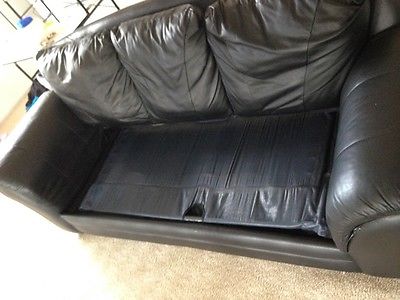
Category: sofa